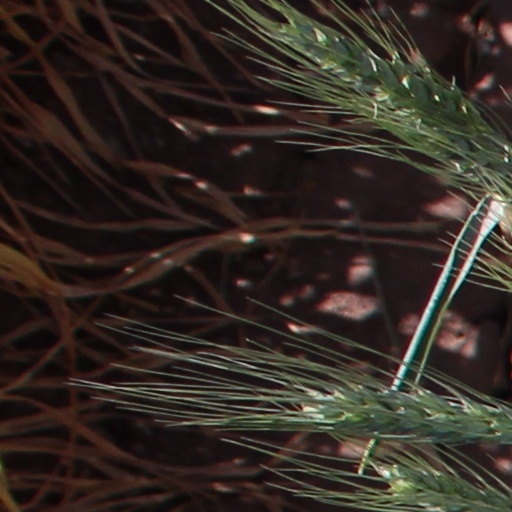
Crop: wheat